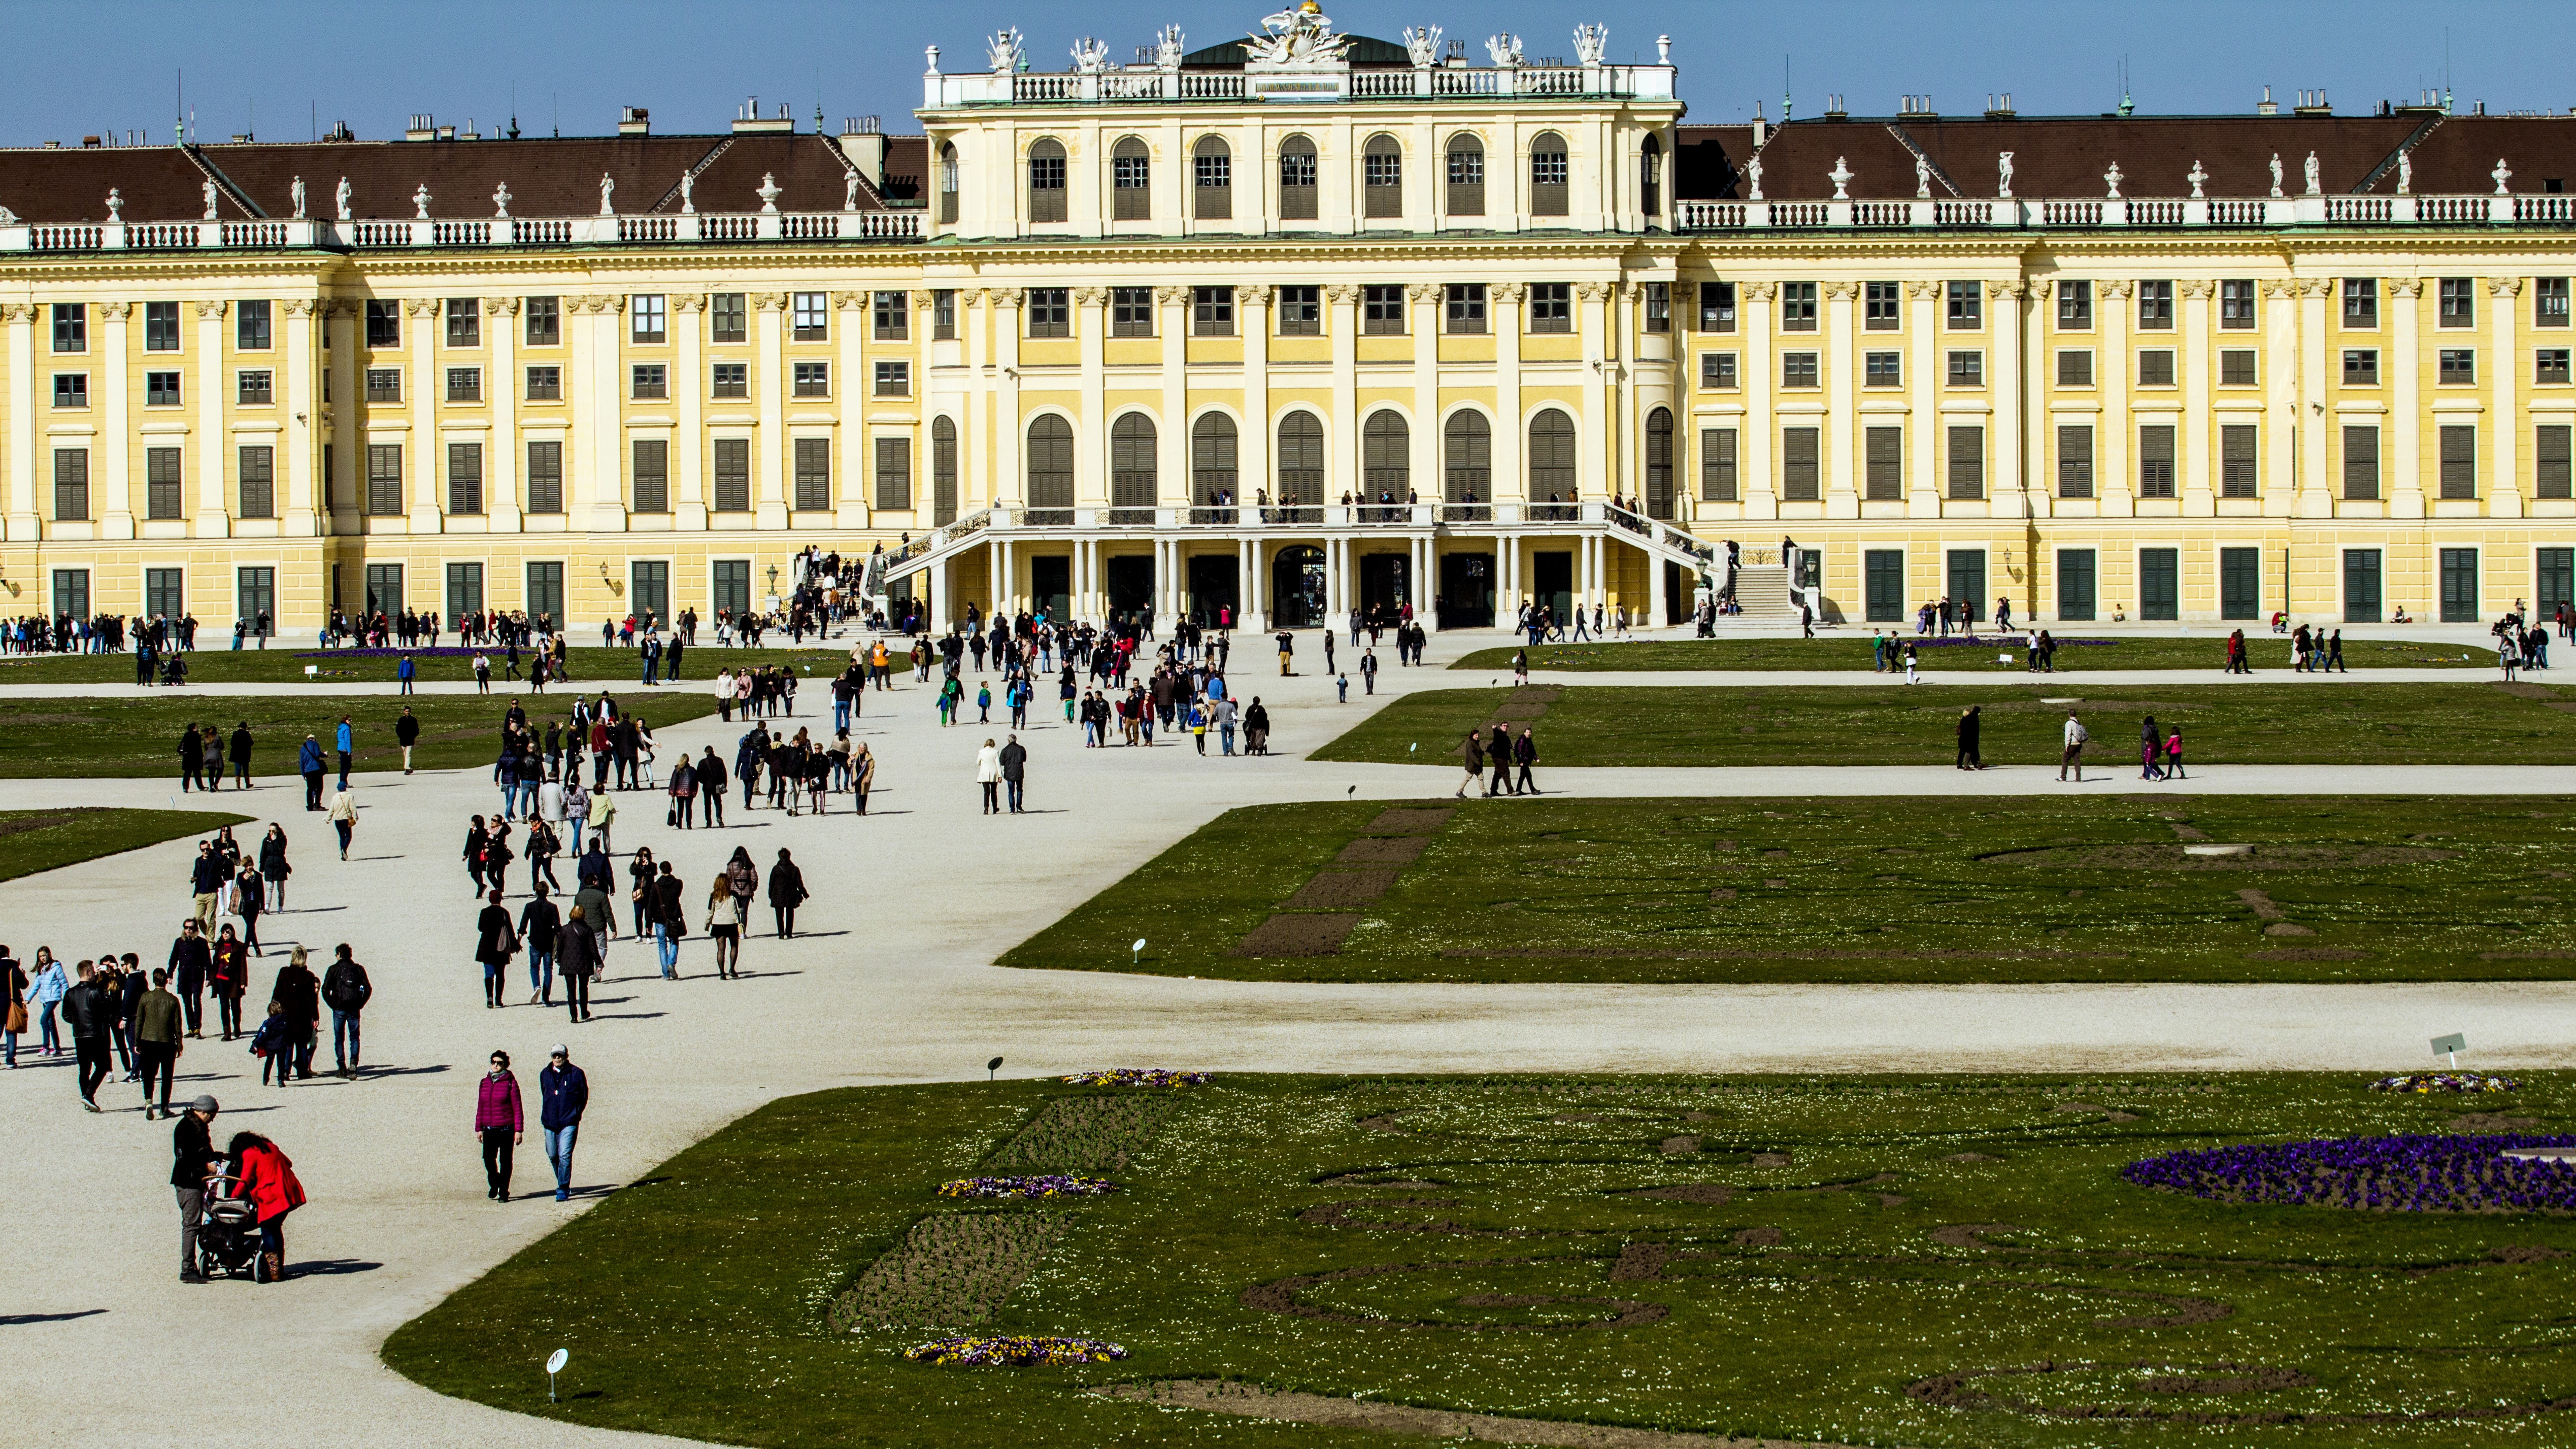
view, chateau, palace, city, plaza, castle, landmark, public space, austria, vienna, town square, estate, schonbrunn, neighbourhood, castle park, human settlement